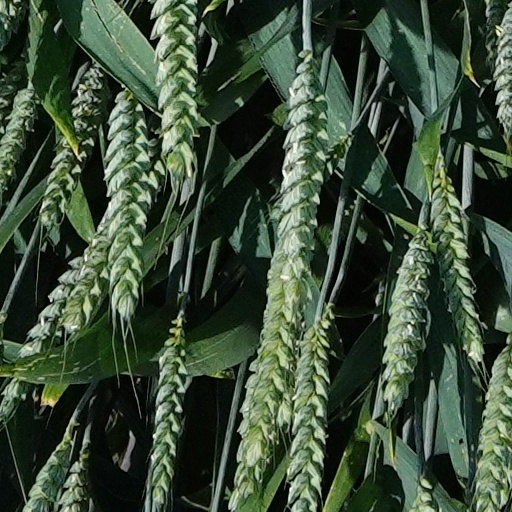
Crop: wheat